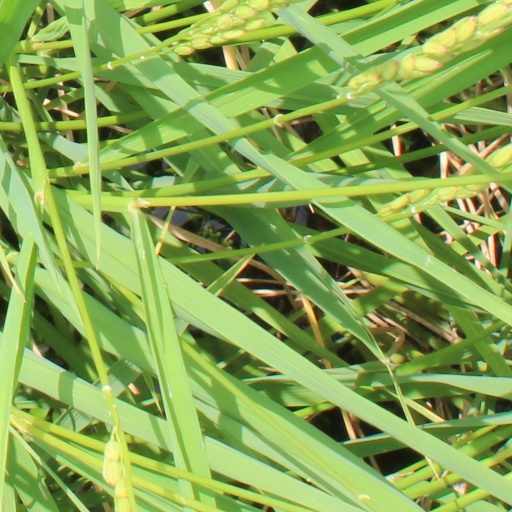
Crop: rice